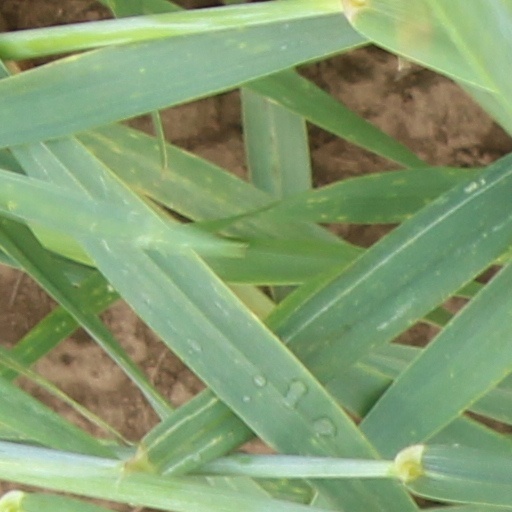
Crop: wheat